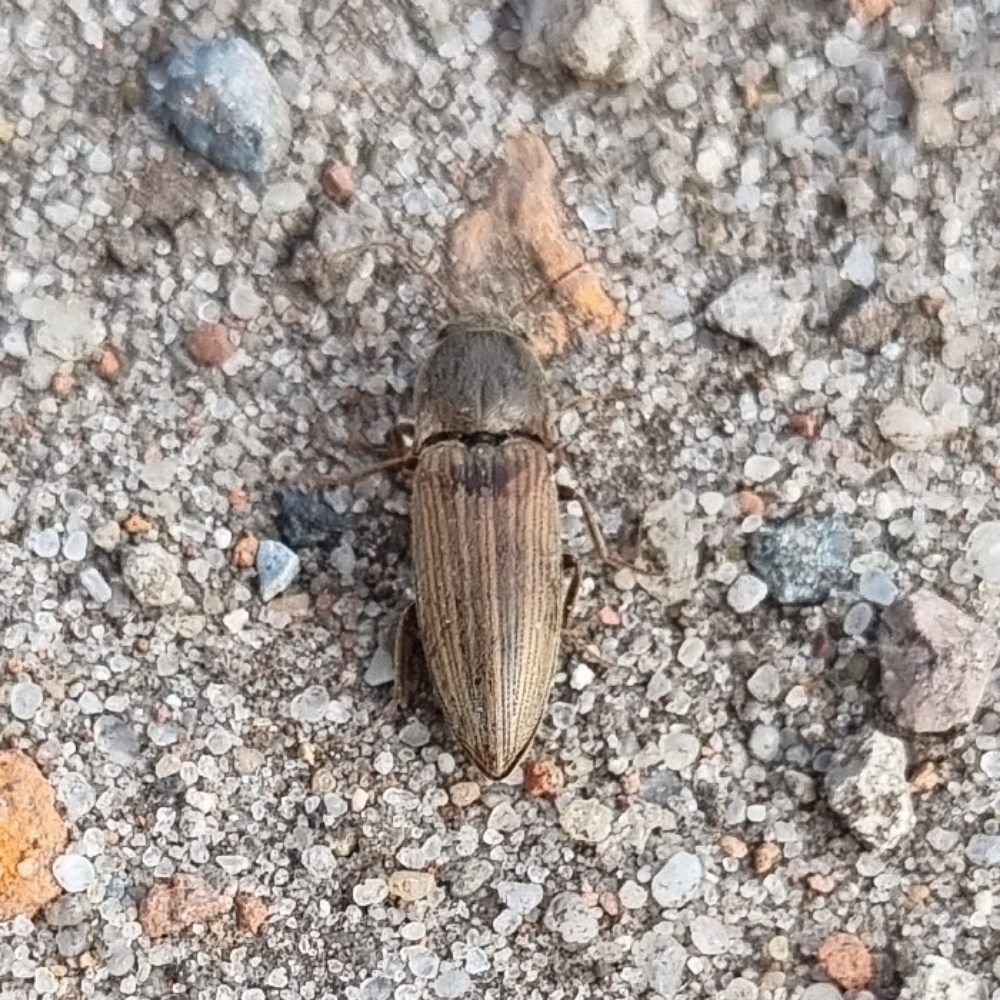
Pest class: clickbeetles_wireworms